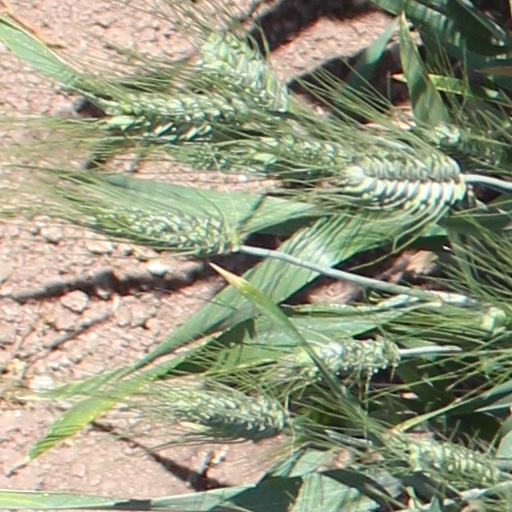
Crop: wheat